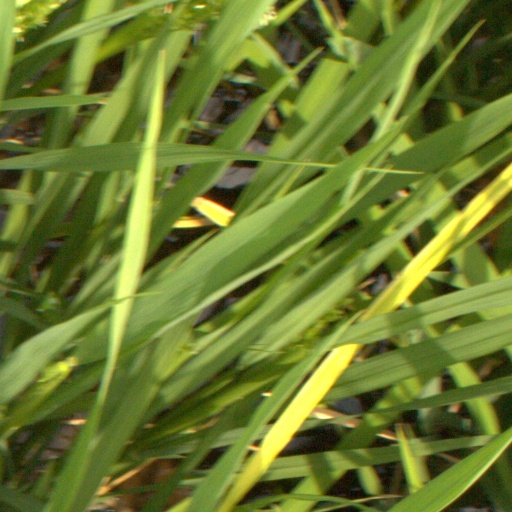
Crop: rice